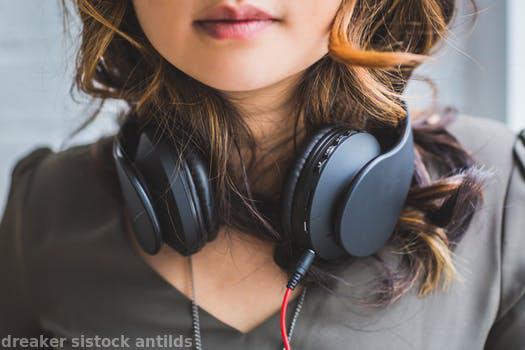
Label: Watermark